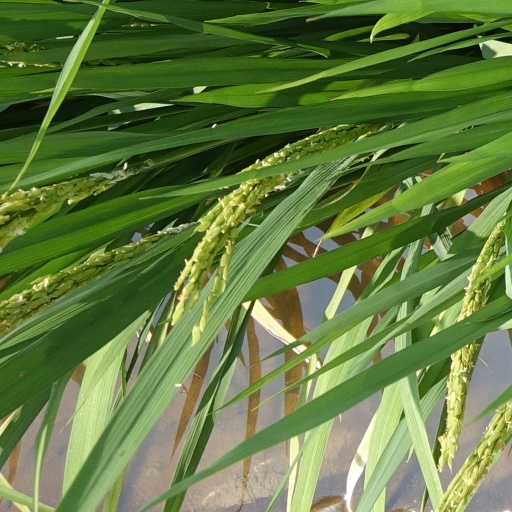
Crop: rice